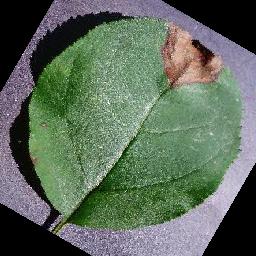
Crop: apple
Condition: black_rot